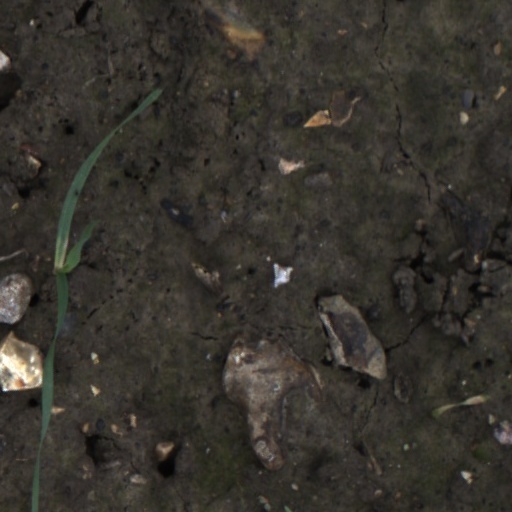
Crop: wheat